Ásíyih Khánum

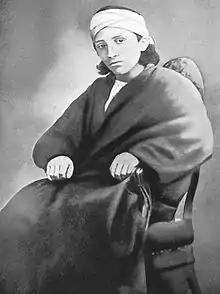
Mirzá Mihdí, the youngest child of Ásíyih.

Bahá’u’lláh was eventually released but banished from his homeland to Baghdad. Despite their well-established connections through their families, many distanced themselves from the couple during this period. Upon departure, no one bid them farewell, except the "grandmother of Ásíyih Khánum". Reluctantly, Ásíyih left her youngest child, Mihdí, in her care.